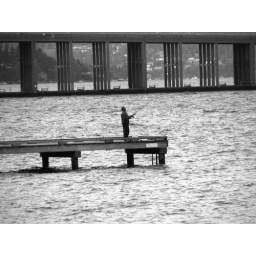
Taken from Madison Park, on Lake Washington, in Seattle. That's the highway 520 bridge in the background.